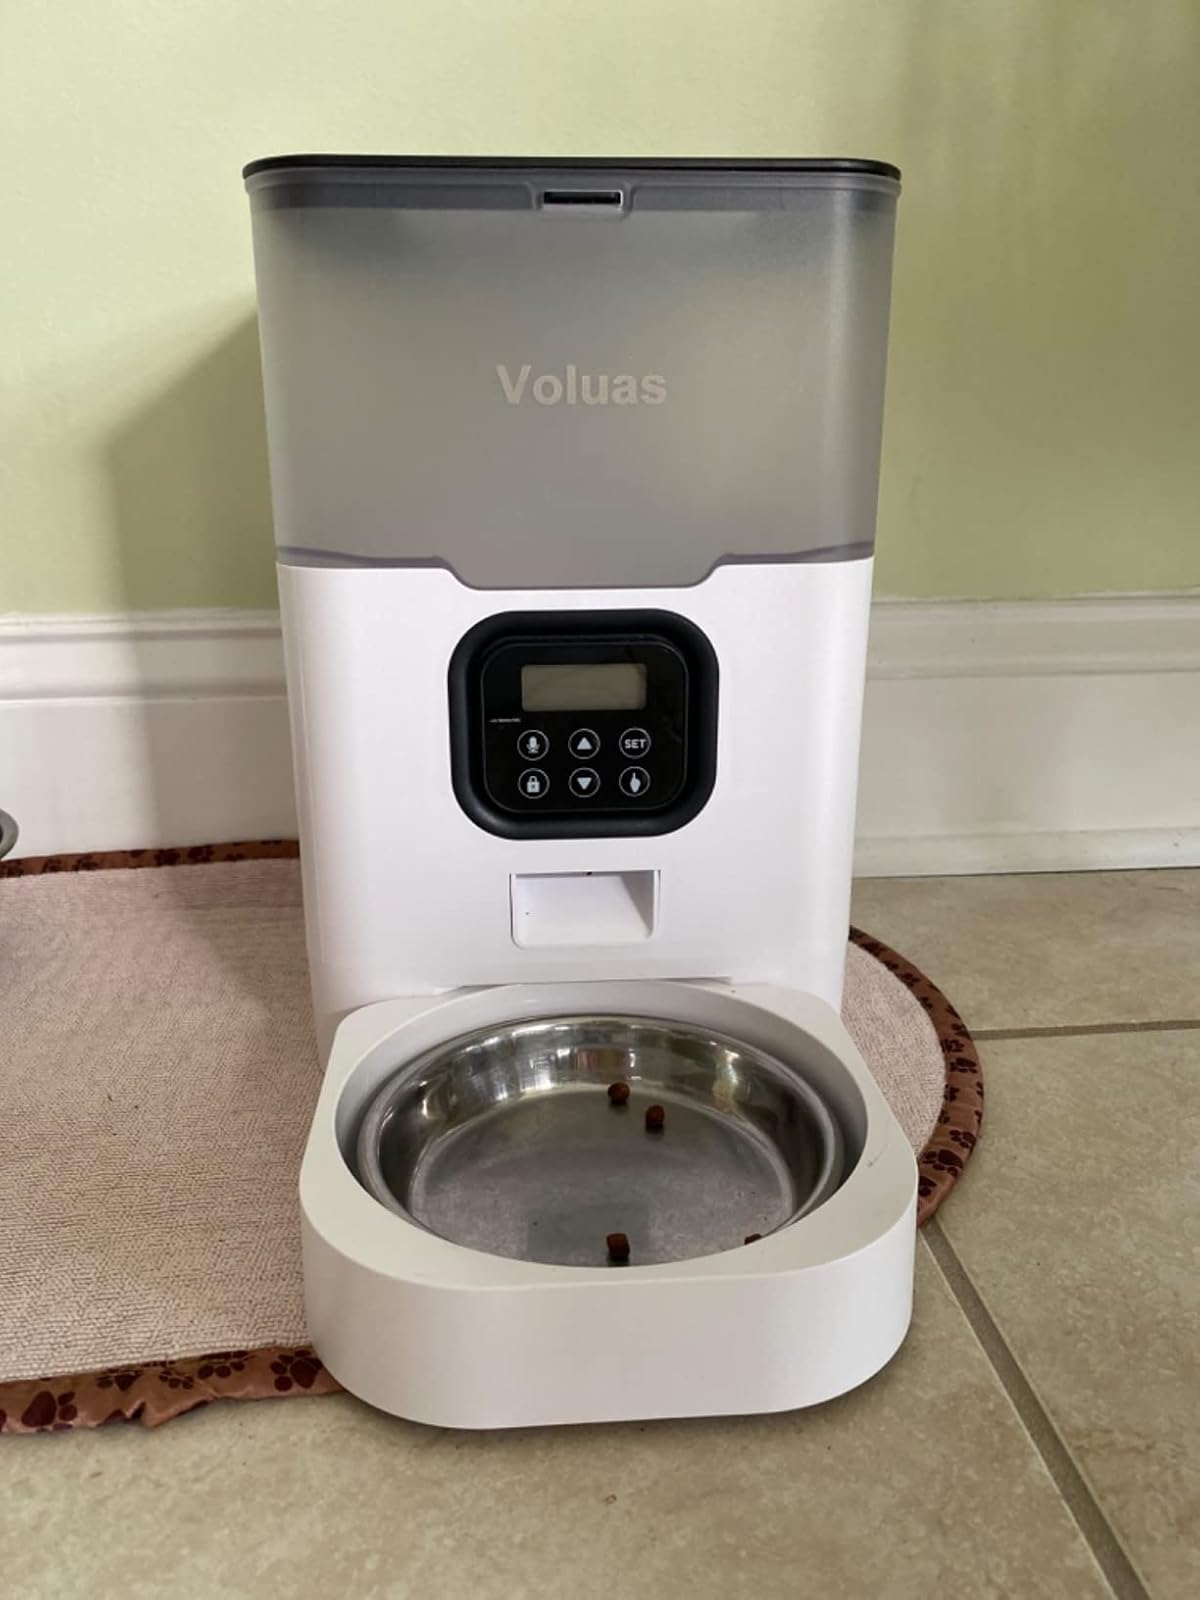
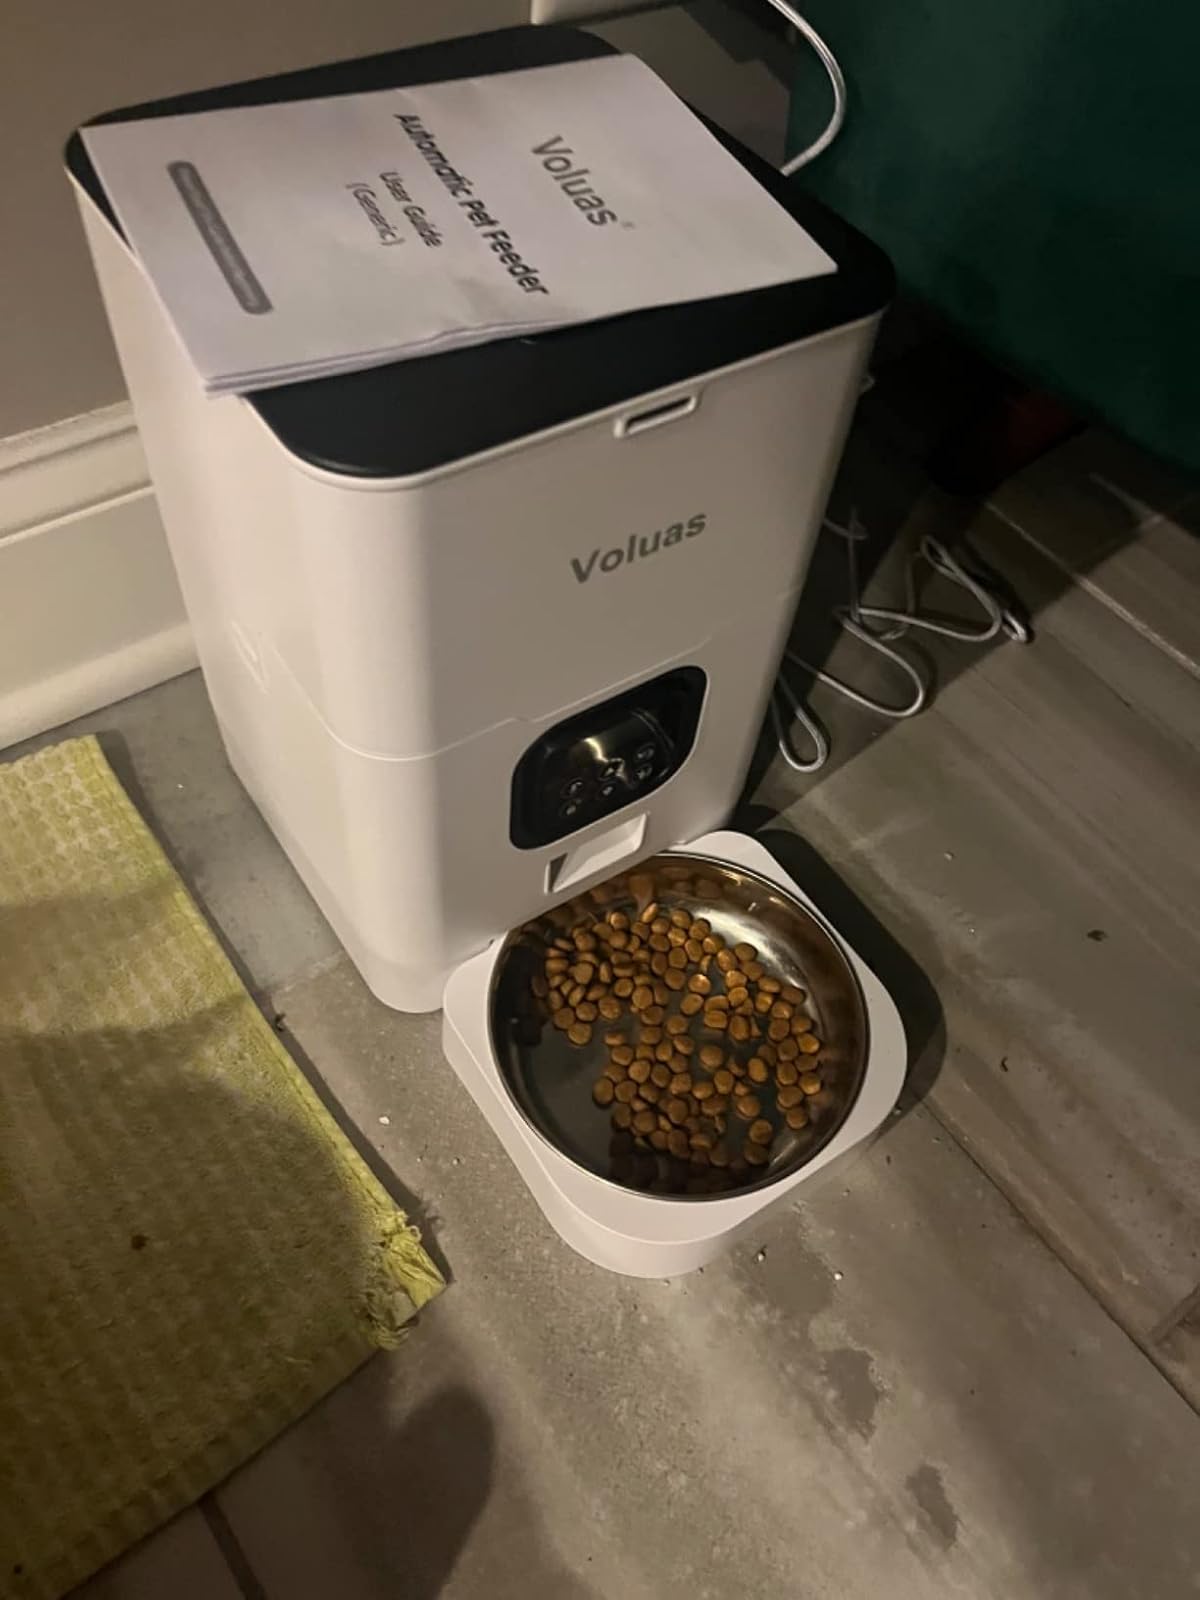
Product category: items_feeder
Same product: no